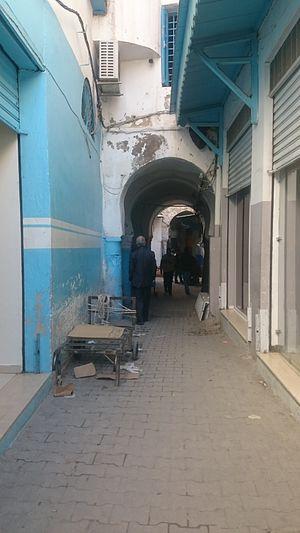
souk El Wzar